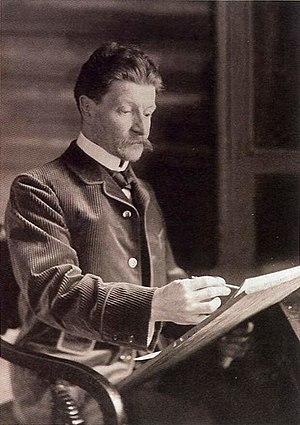
Mikhaïl Aleksandrovitch Vroubel est un peintre russe, né à Omsk le 17 mars 1856, mort à Saint-Pétersbourg le 14 avril 1910. Son père est d'ascendance polonaise ; sa mère, danoise, meurt alors qu'il n'a que trois ans.